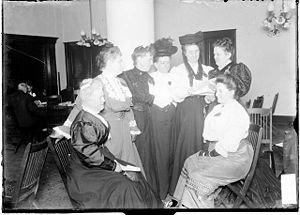
Le spiritualisme moderne anglo-saxon est un mouvement religieux monothéiste. Fondé sur la croyance en Dieu, il se distingue par la croyance en une communication possible avec les défunts. Ceux-ci pouvant être contactés par de simples individus ou par des médiums entraînés, dans le but de recueillir des informations sur la vie après la mort.